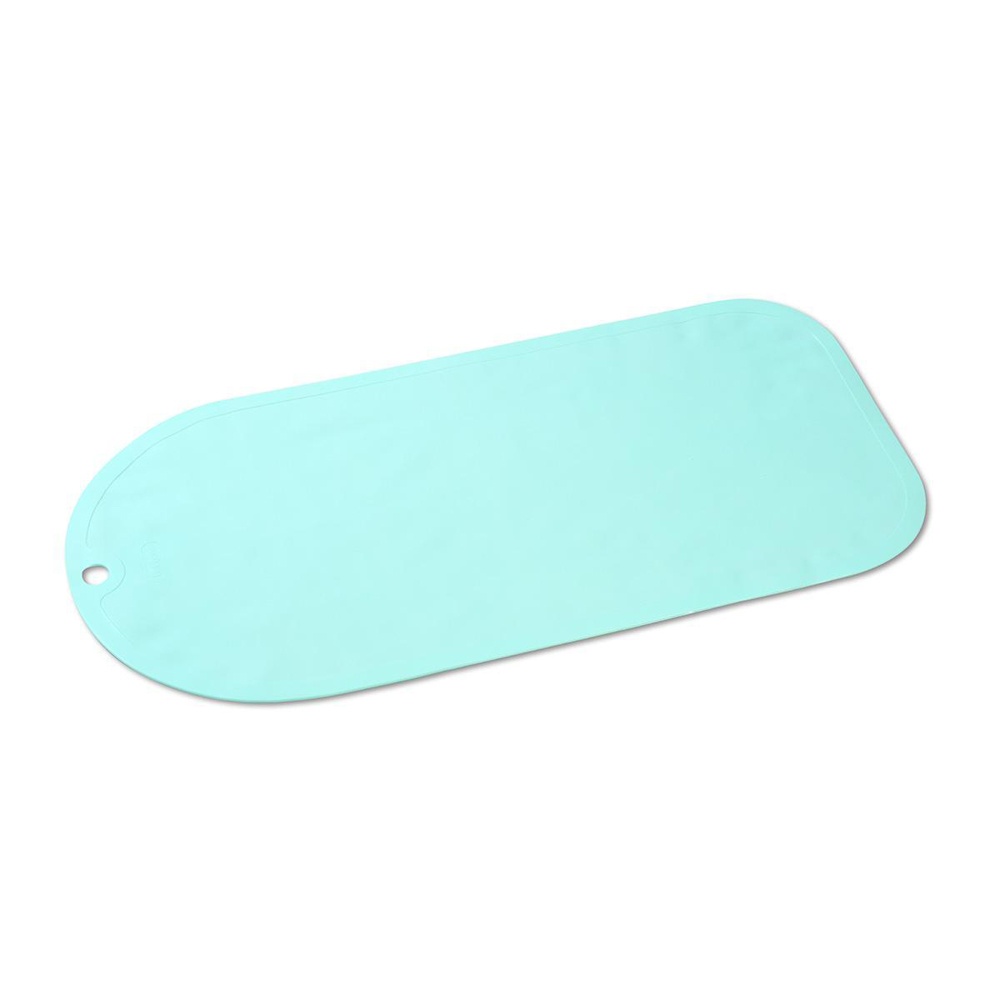
BabyOno csúszásgátló kádba 70x35cm pasztell zöld 1346/07
Fürdőkádban és zuhanyzóban egyaránt használható. Kiváló tapadóerő, melyet a tapadó korongok segítségével érhetünk el. Használatával elkerülhető a váratlan vízbe csúszás. A szőnyeg megfelelő rögzítéséhez töltse fel a fürdőt vízzel, majd tegye a szőnyeget a fürdőbe, és egyenletesen nyomja a fürdő aljához. Csúszásgátló szőnyegeink két méretben kaphatók: nagy (70 cm x 35 cm) és kicsi (55 cm x 35 cm). Fürdés közben a gyermeket felnőtt felügyelete alatt kell tartani. Mossa ki a szőnyeget meleg vízben babaszappannal az első használat előtt és minden használat után. Öblítse le és hagyja megszáradni. -növeli a biztonságot -könnyen kezelhető Mérete: 70x35cm.
Brand: tedly
Category: Baby & Toddler > Baby Bathing > Baby Bathtubs & Bath Seats